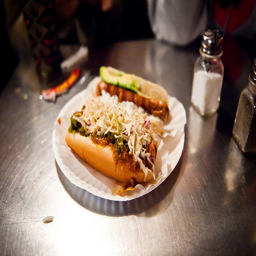
A hot dog with plenty of condiments on a paper plate.
There are two hot dogs with toppings on a table.
Two hotdogs with several different condiments is sitting on a paper plate.
Two hot dogs covered in chili, relish and coleslaw on a paper plate.
Two hotdogs on a paper plate, one with chili, sauerkraut and relish.